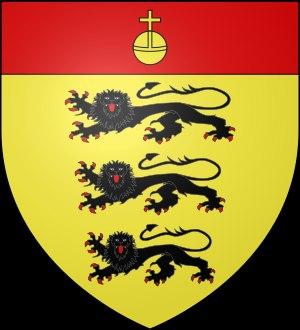
Le comté de Waldbourg fut un ancien États du Saint-Empire romain germanique, qui avait pour chef-lieu Waldbourg.